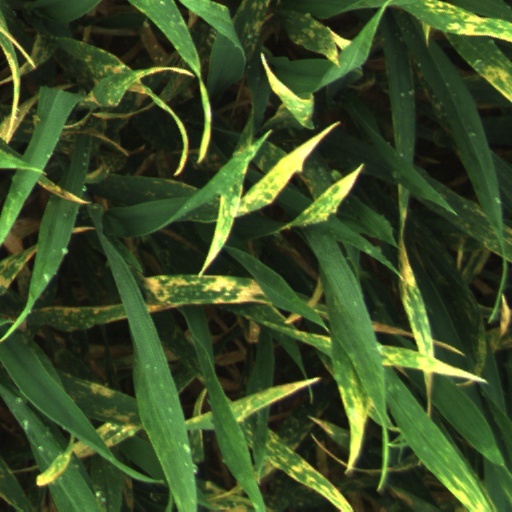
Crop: wheat